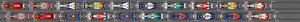
Le Grand Prix de Turquie 2008, disputé sur le circuit d'Istanbul Park le 11 mai 2008, est la 790ᵉ course du championnat du monde de Formule 1 courue depuis 1950 et la cinquième manche du championnat 2008.